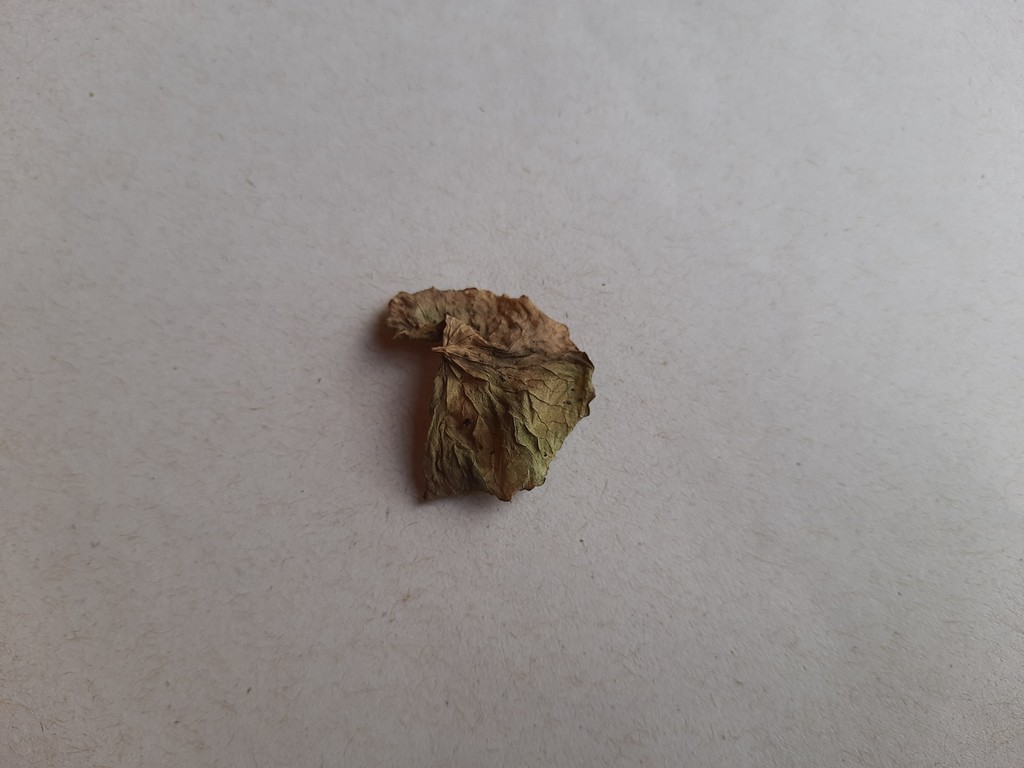
Label: Dried